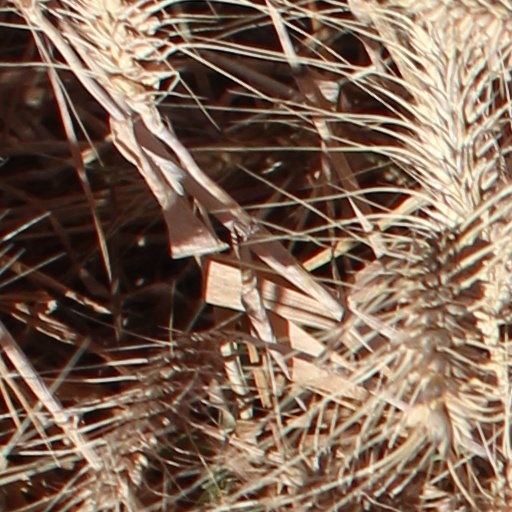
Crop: wheat